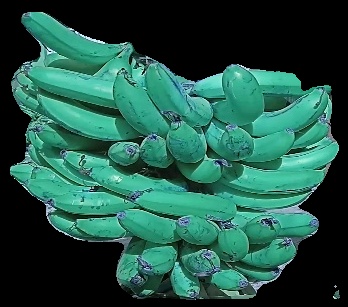
Variety: pachbale
Grade: grade3